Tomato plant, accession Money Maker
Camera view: bottom (45 deg); turntable rotation: 0 degrees
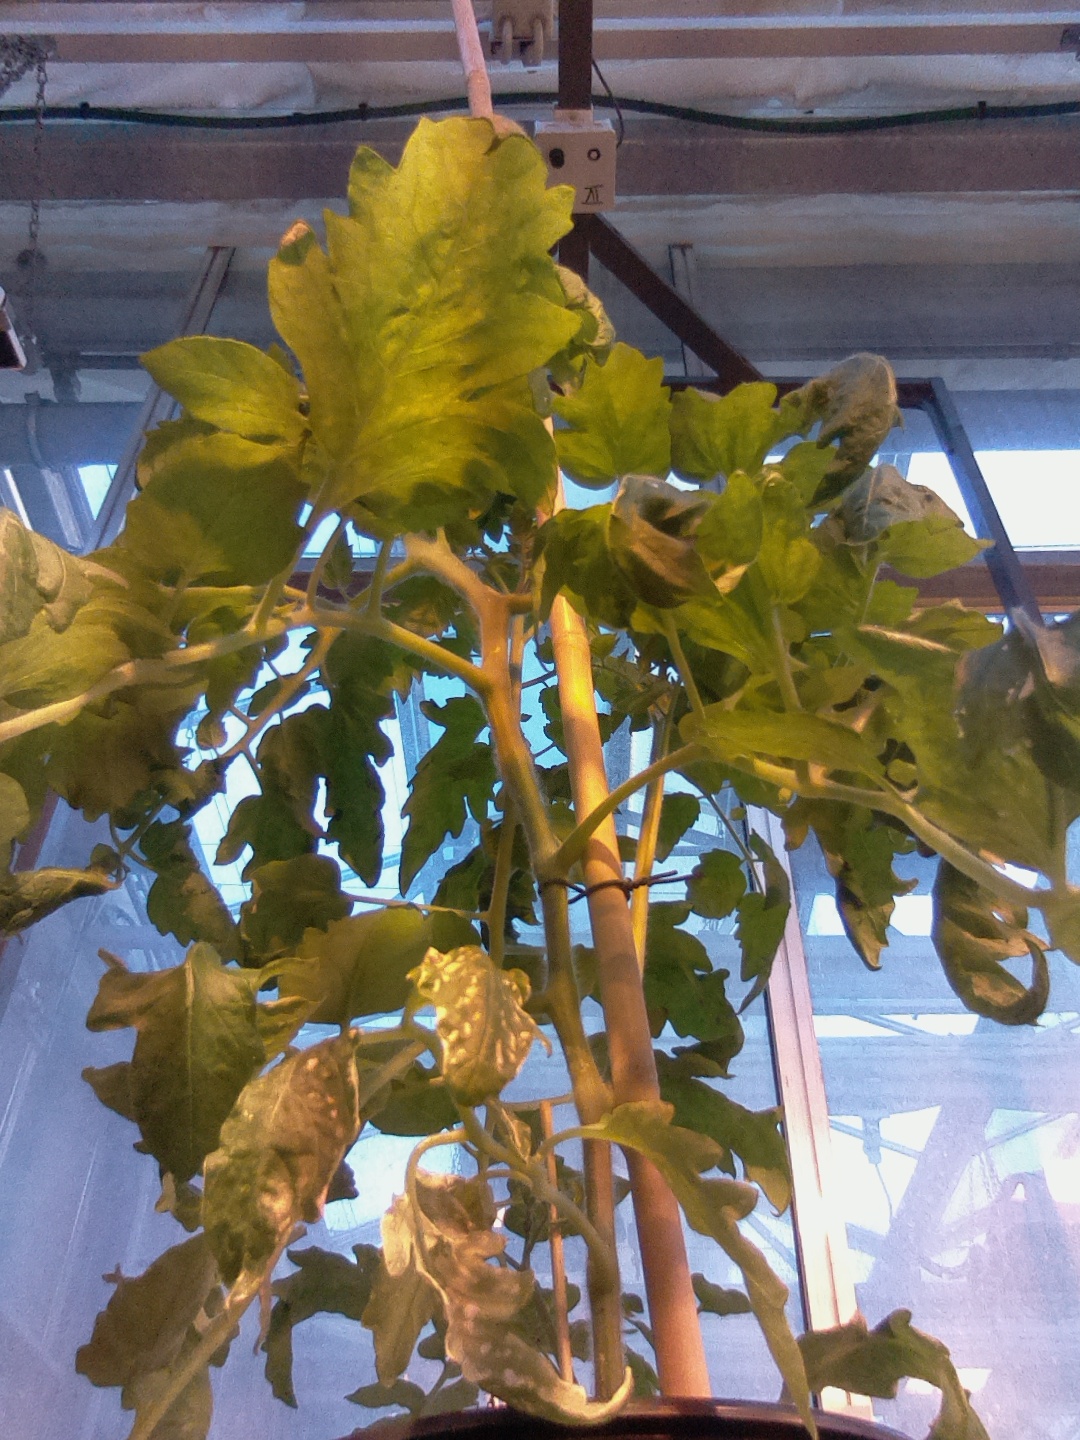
BBCH growth stage 54: 4 inflorescences visible